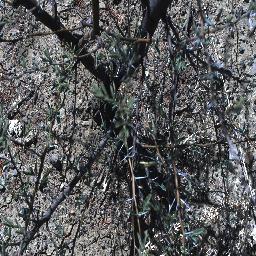
Label: prickly_acacia